Alana Filippi

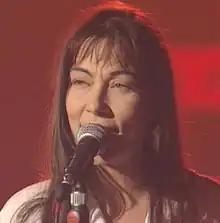

Alana Filippi (1960 – 11 January 2020) was a French singer and songwriter. Her real name was Pascale Filippi, and she also sometimes used the pseudonym Jeanne Ermilova.